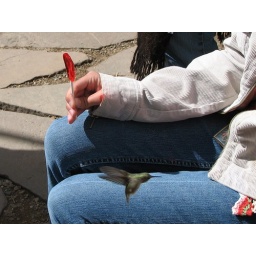
He's briefly distracted by the red shirt bit sticking out